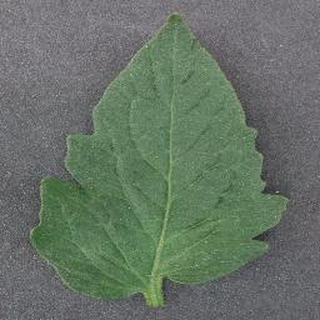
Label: healthy_tomato